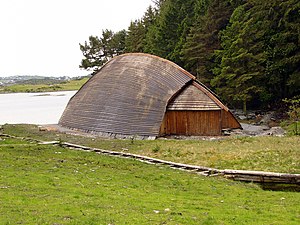
Karmsundet
Vikingehuset på Avaldsnes.
Karmsundet er sundet mellem øen Karmøy og Haugesund i Rogaland fylke i Norge.